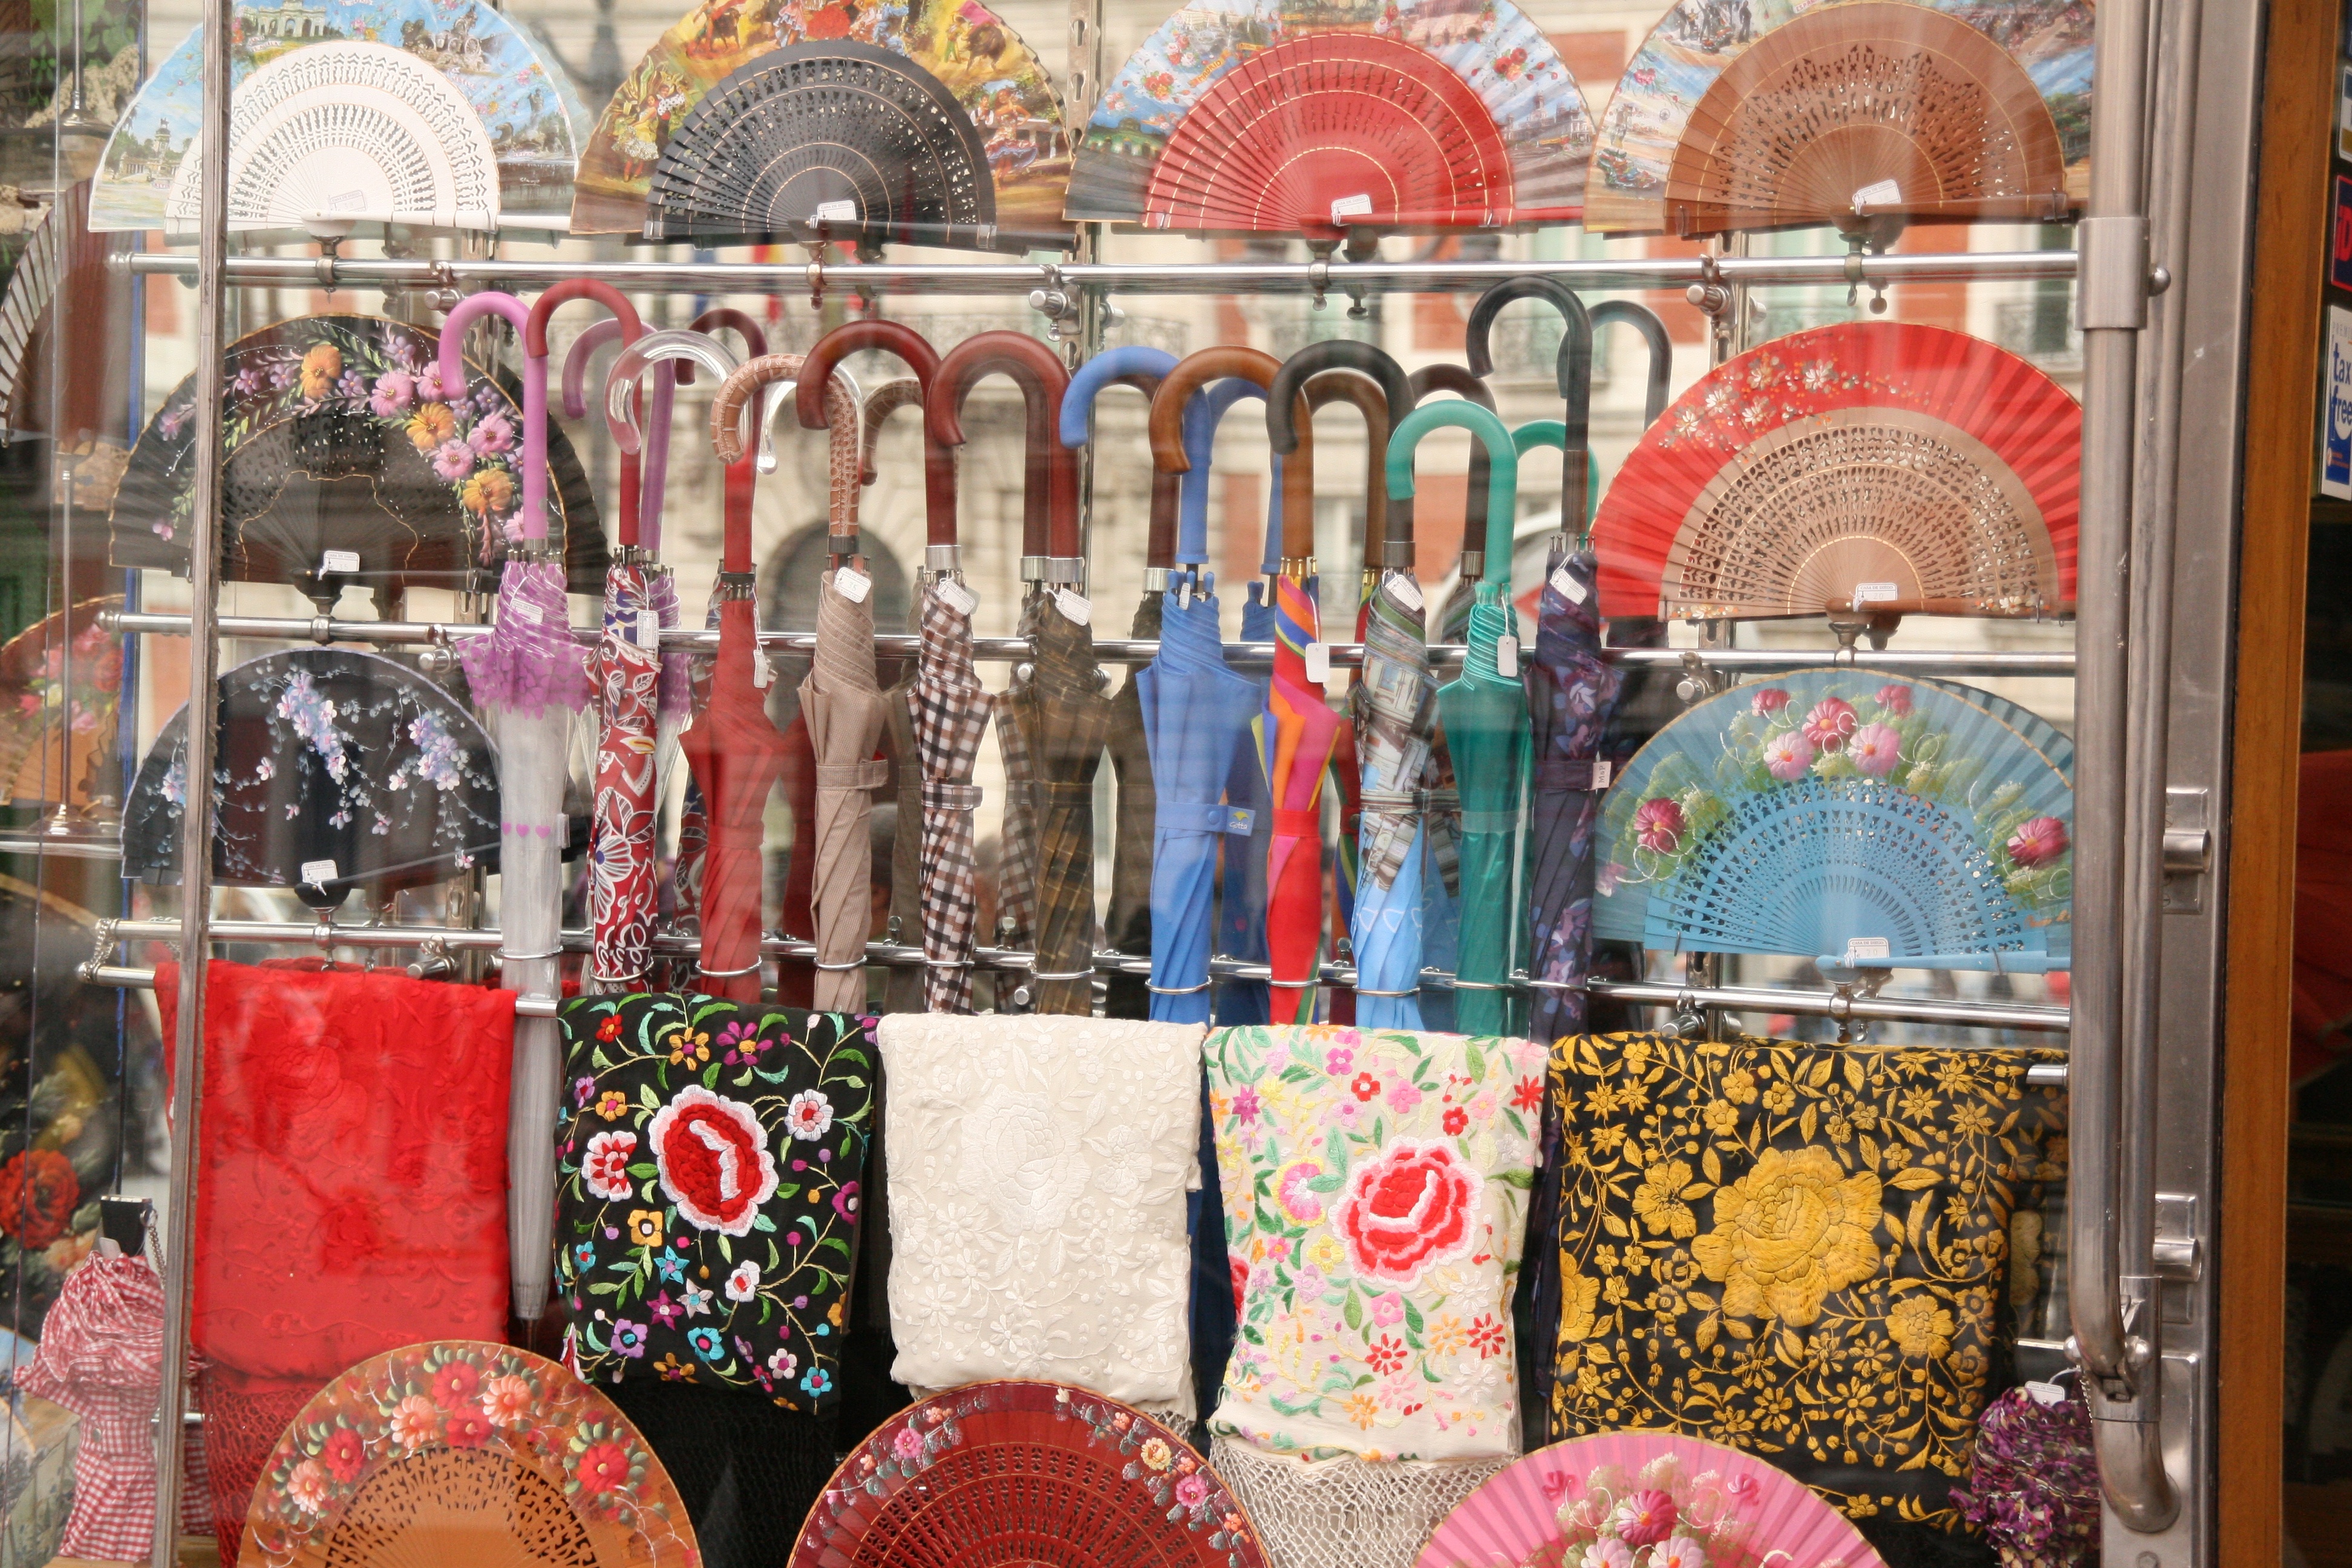
city, umbrella, color, bazaar, market, shopping, public space, art, spain, stall, madrid, tradition, retail, display window, handkerchiefs, human settlement